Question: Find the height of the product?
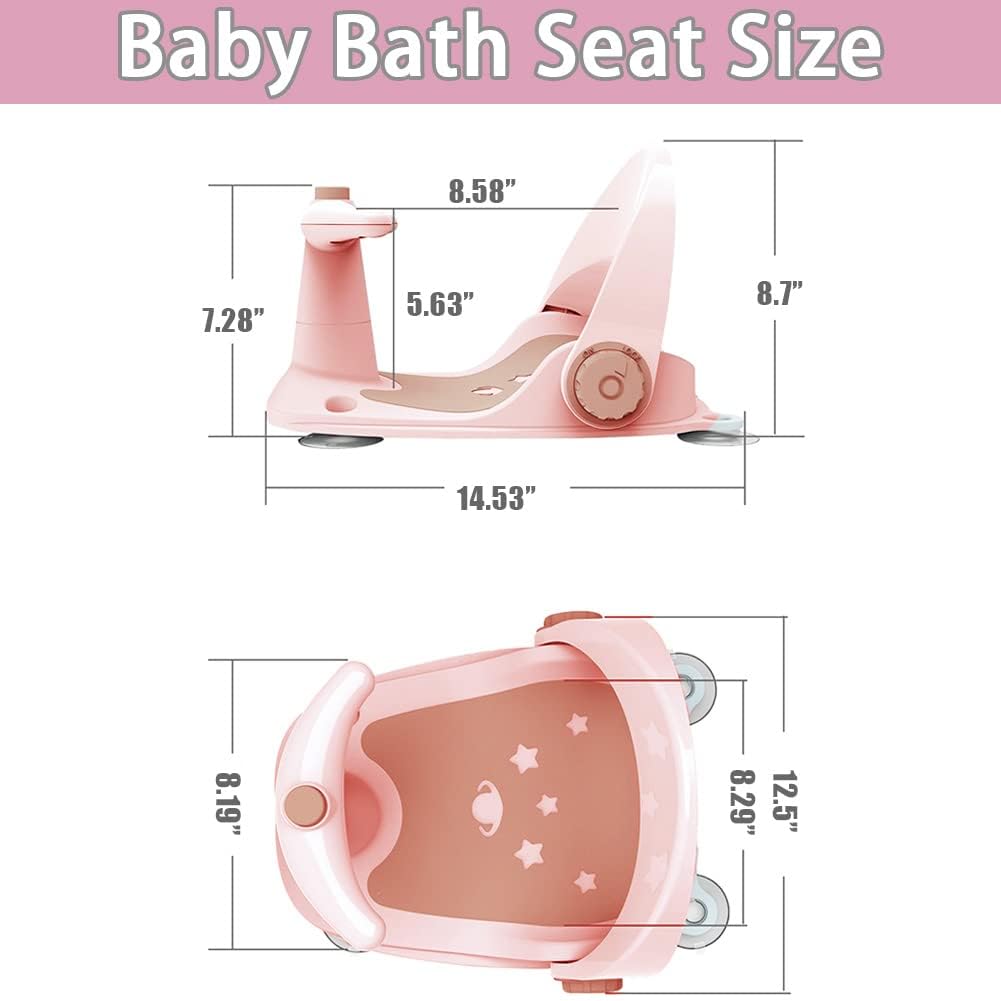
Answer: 8.7 inch